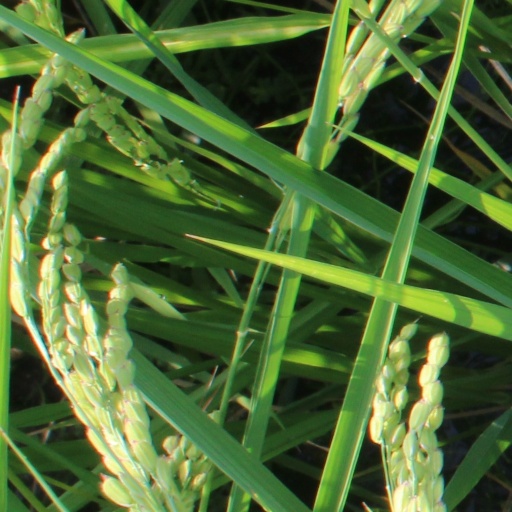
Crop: rice